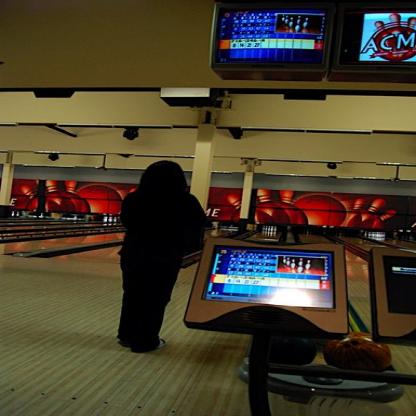
Scene: Indoor